Robert Weede

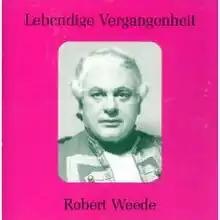
Lebendige Vergangenheit

Robert Wiedefeld was born in Baltimore, Maryland, and had two sisters, Elizabeth and Mary Wiedefeld. Weede studied voice at the Eastman School of Music and in Milan. He made his Metropolitan Opera debut in 1937, as Tonio in "Pagliacci". His other roles at the Metropolitan included the name part in "Rigoletto" (opposite Jussi Björling), Amonasro ("Aïda"), Manfredo ("L'amore dei tre re"), Shaklovity ("Khovanshchina") and Baron Scarpia ("Tosca"). It was with "Rigoletto" that he made his debuts in Chicago (1939), San Francisco (1940), and at the New York City Opera (1948). In 1939 he portrayed the title role in the world premiere of Eugene Zador's "Christopher Columbus" at the Center Theatre.